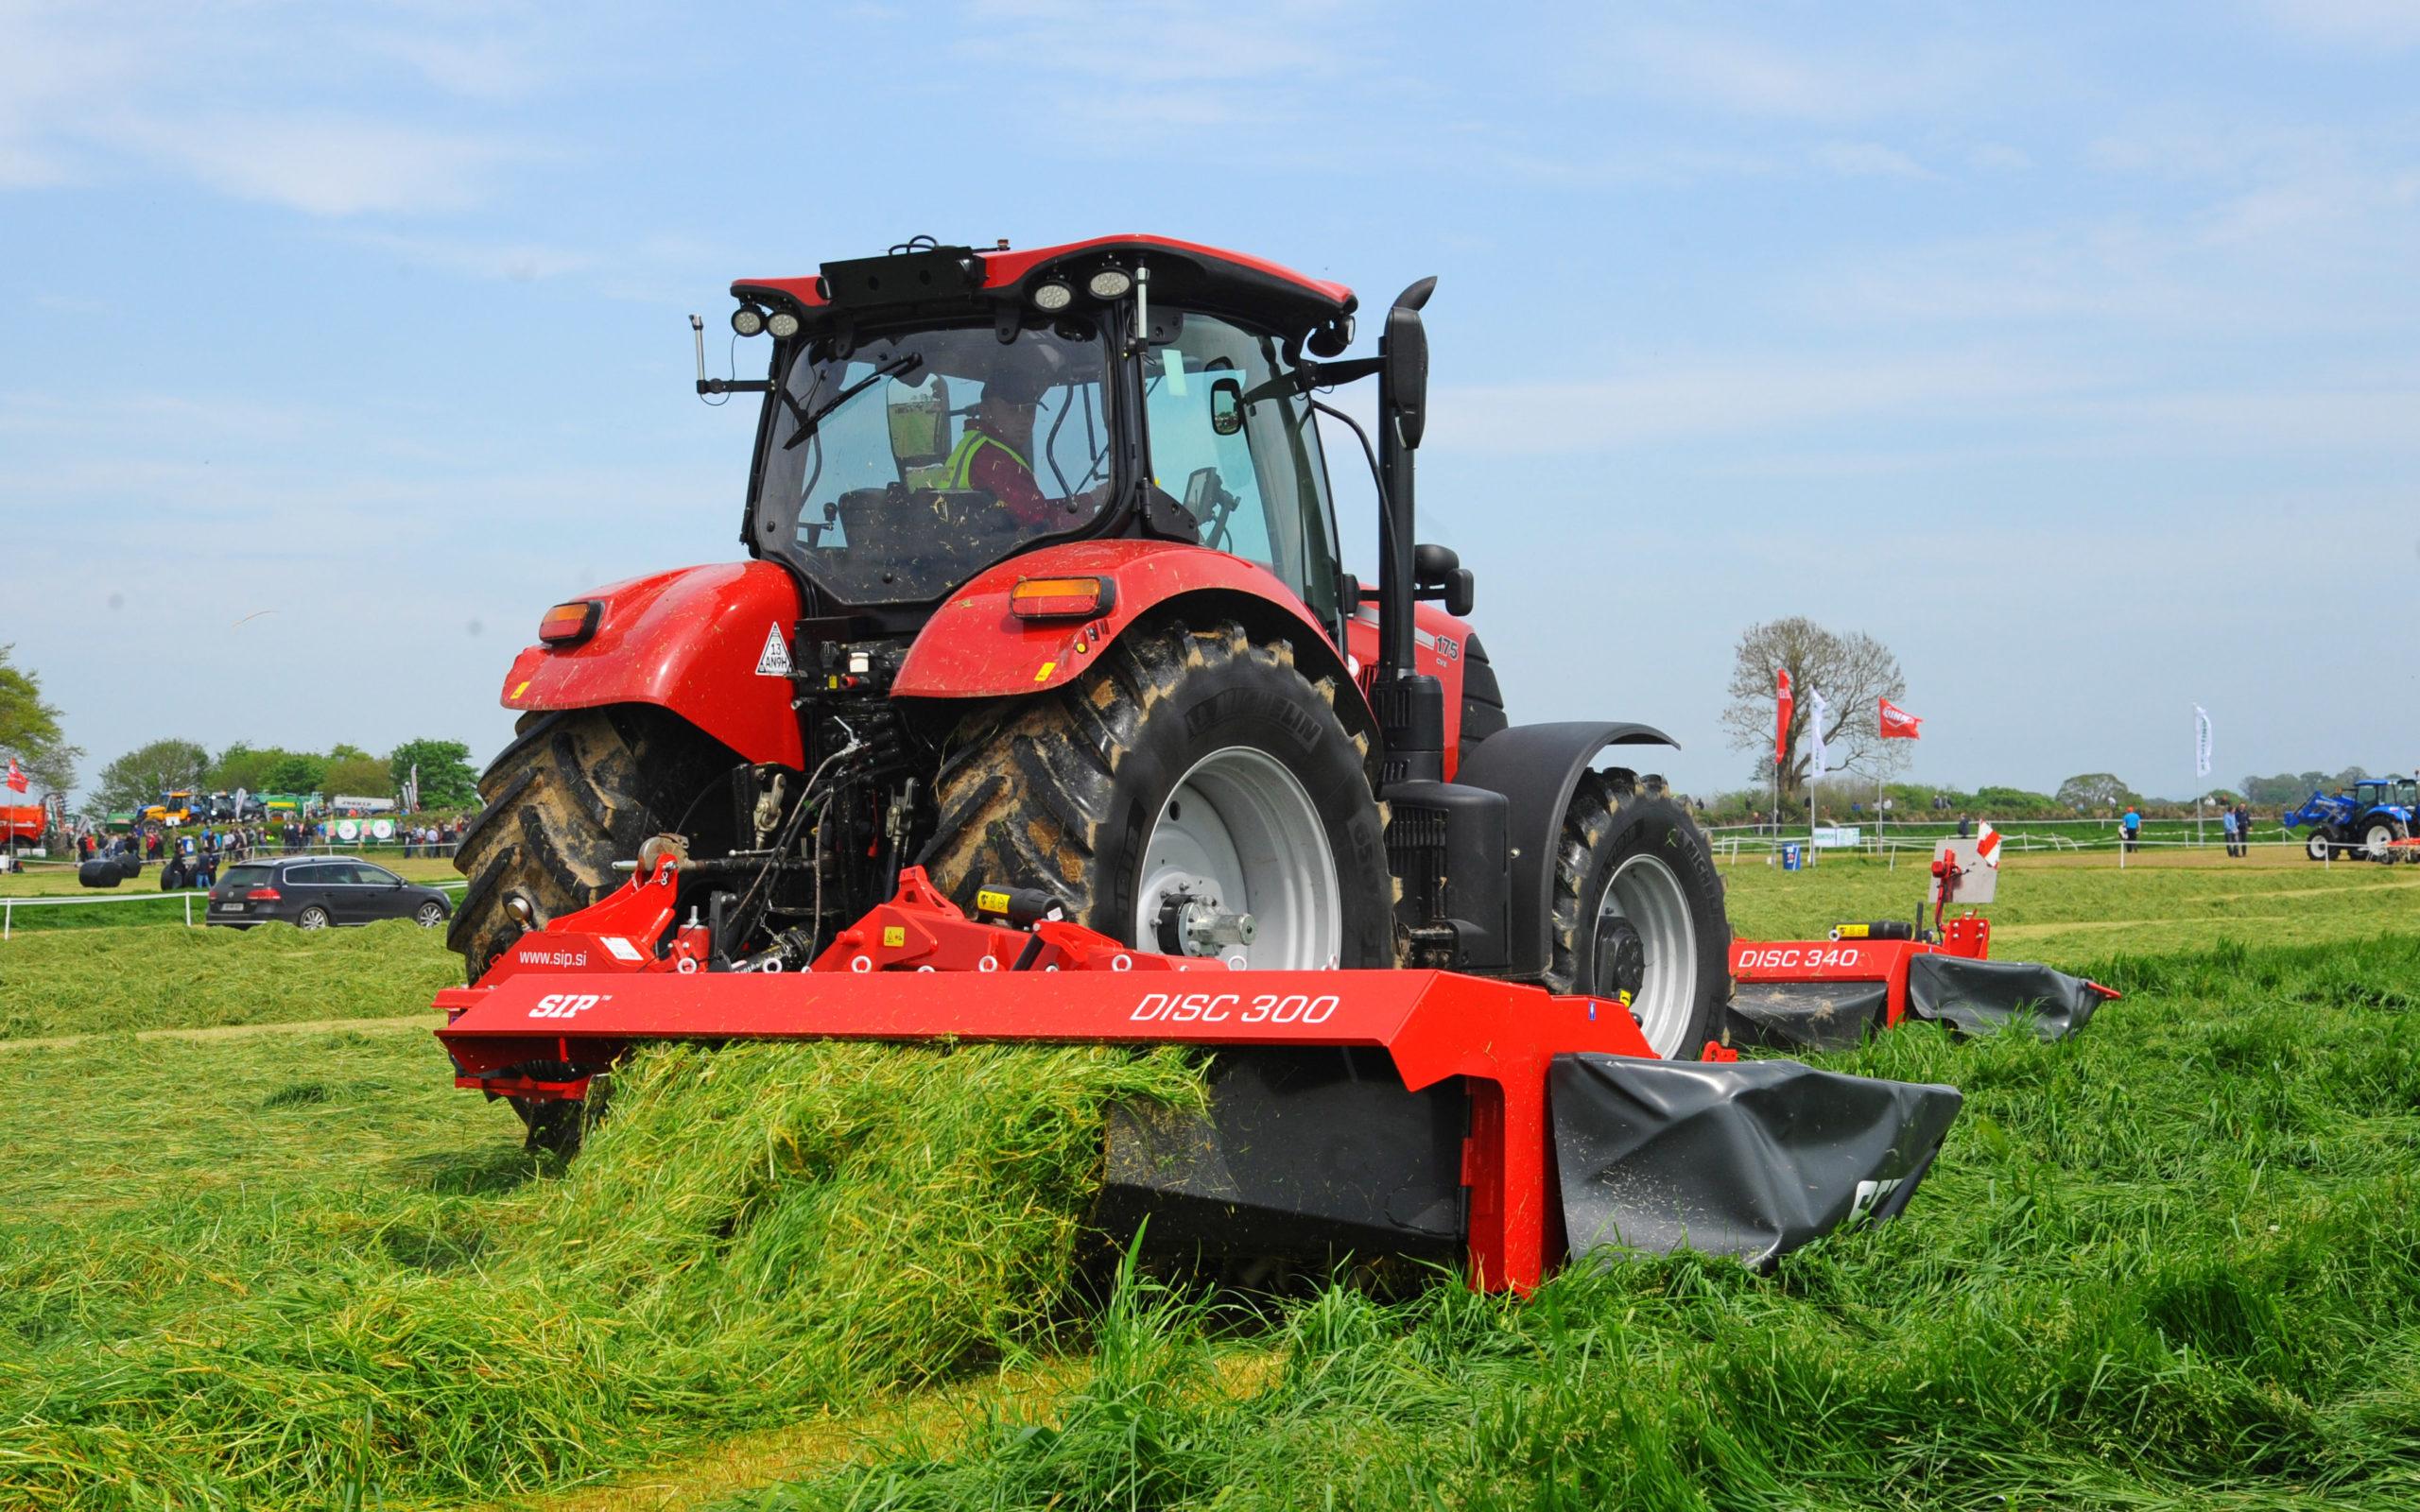
Mfumo wa kilimo cha kisasa na cha kitaalamu na cha kiteknolojia zaidi kinachohusisha matumizi ya mashine mbalimbali katika utendaji kazi wake. Mfumo huu wa kilimo unamwezesha mkulima kuweza kuendesha shughuli zake za kilimo katika eneo lolote, bila kuzingatia hali ya eneo husika.